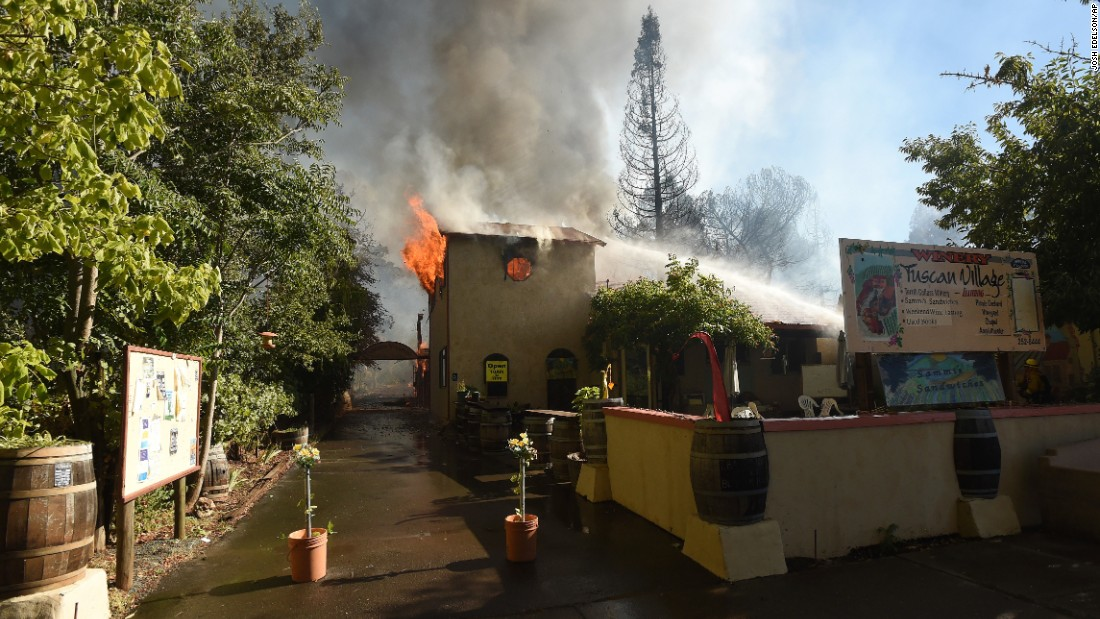
Fire: yes
Smoke: yes